Holiest sites in Islam

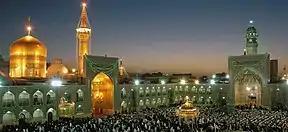
Sanctuary of Imam Reza in Mashhad, Iran, is a complex which contains the mausoleum of Ali al-Rida, the 8th Imam in Twelver Shi'ism. 25 Million Twelvers visit the shrine each year.

Al-Abbas Shrine in Karbala, Iraq, is the mausoleum of Abbas ibn Ali, who was the half-brother of Husayn ibn Ali and a key figure in the Battle of Karbala. Abbas is revered for his loyalty and bravery, and his shrine is one of the holiest sites for Shia Muslims, attracting millions of pilgrims, especially during the annual commemoration of Arba'een.